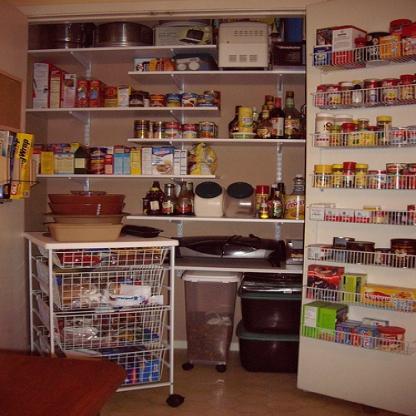
Scene: Indoor